Joel Sartore

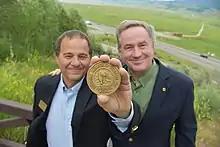
Joel Sartore (right) as he is awarded the Rungius Medal at the National Museum of Wildlife Art

Joel Sartore is an American photographer focusing on conservation, speaker, author, teacher, and long-time contributor to "National Geographic" magazine. He is the head of "The Photo Ark", a 25-year project to document the approximately 12,000 species living in the world's zoos and wildlife sanctuaries.